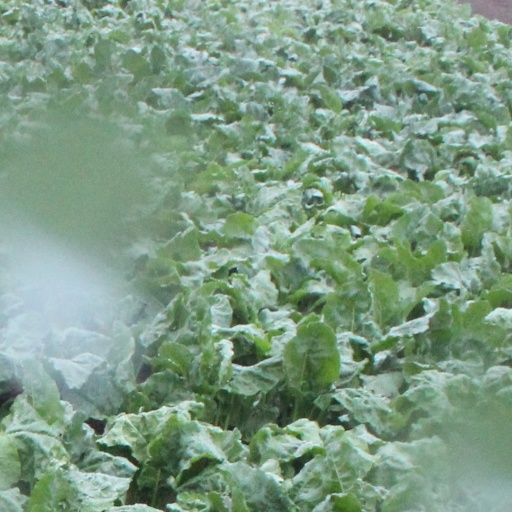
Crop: sugar beet